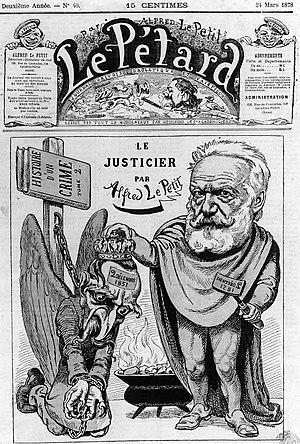
Le Pétard est un journal satirique français paru entre 1877 et 1888 à Paris.